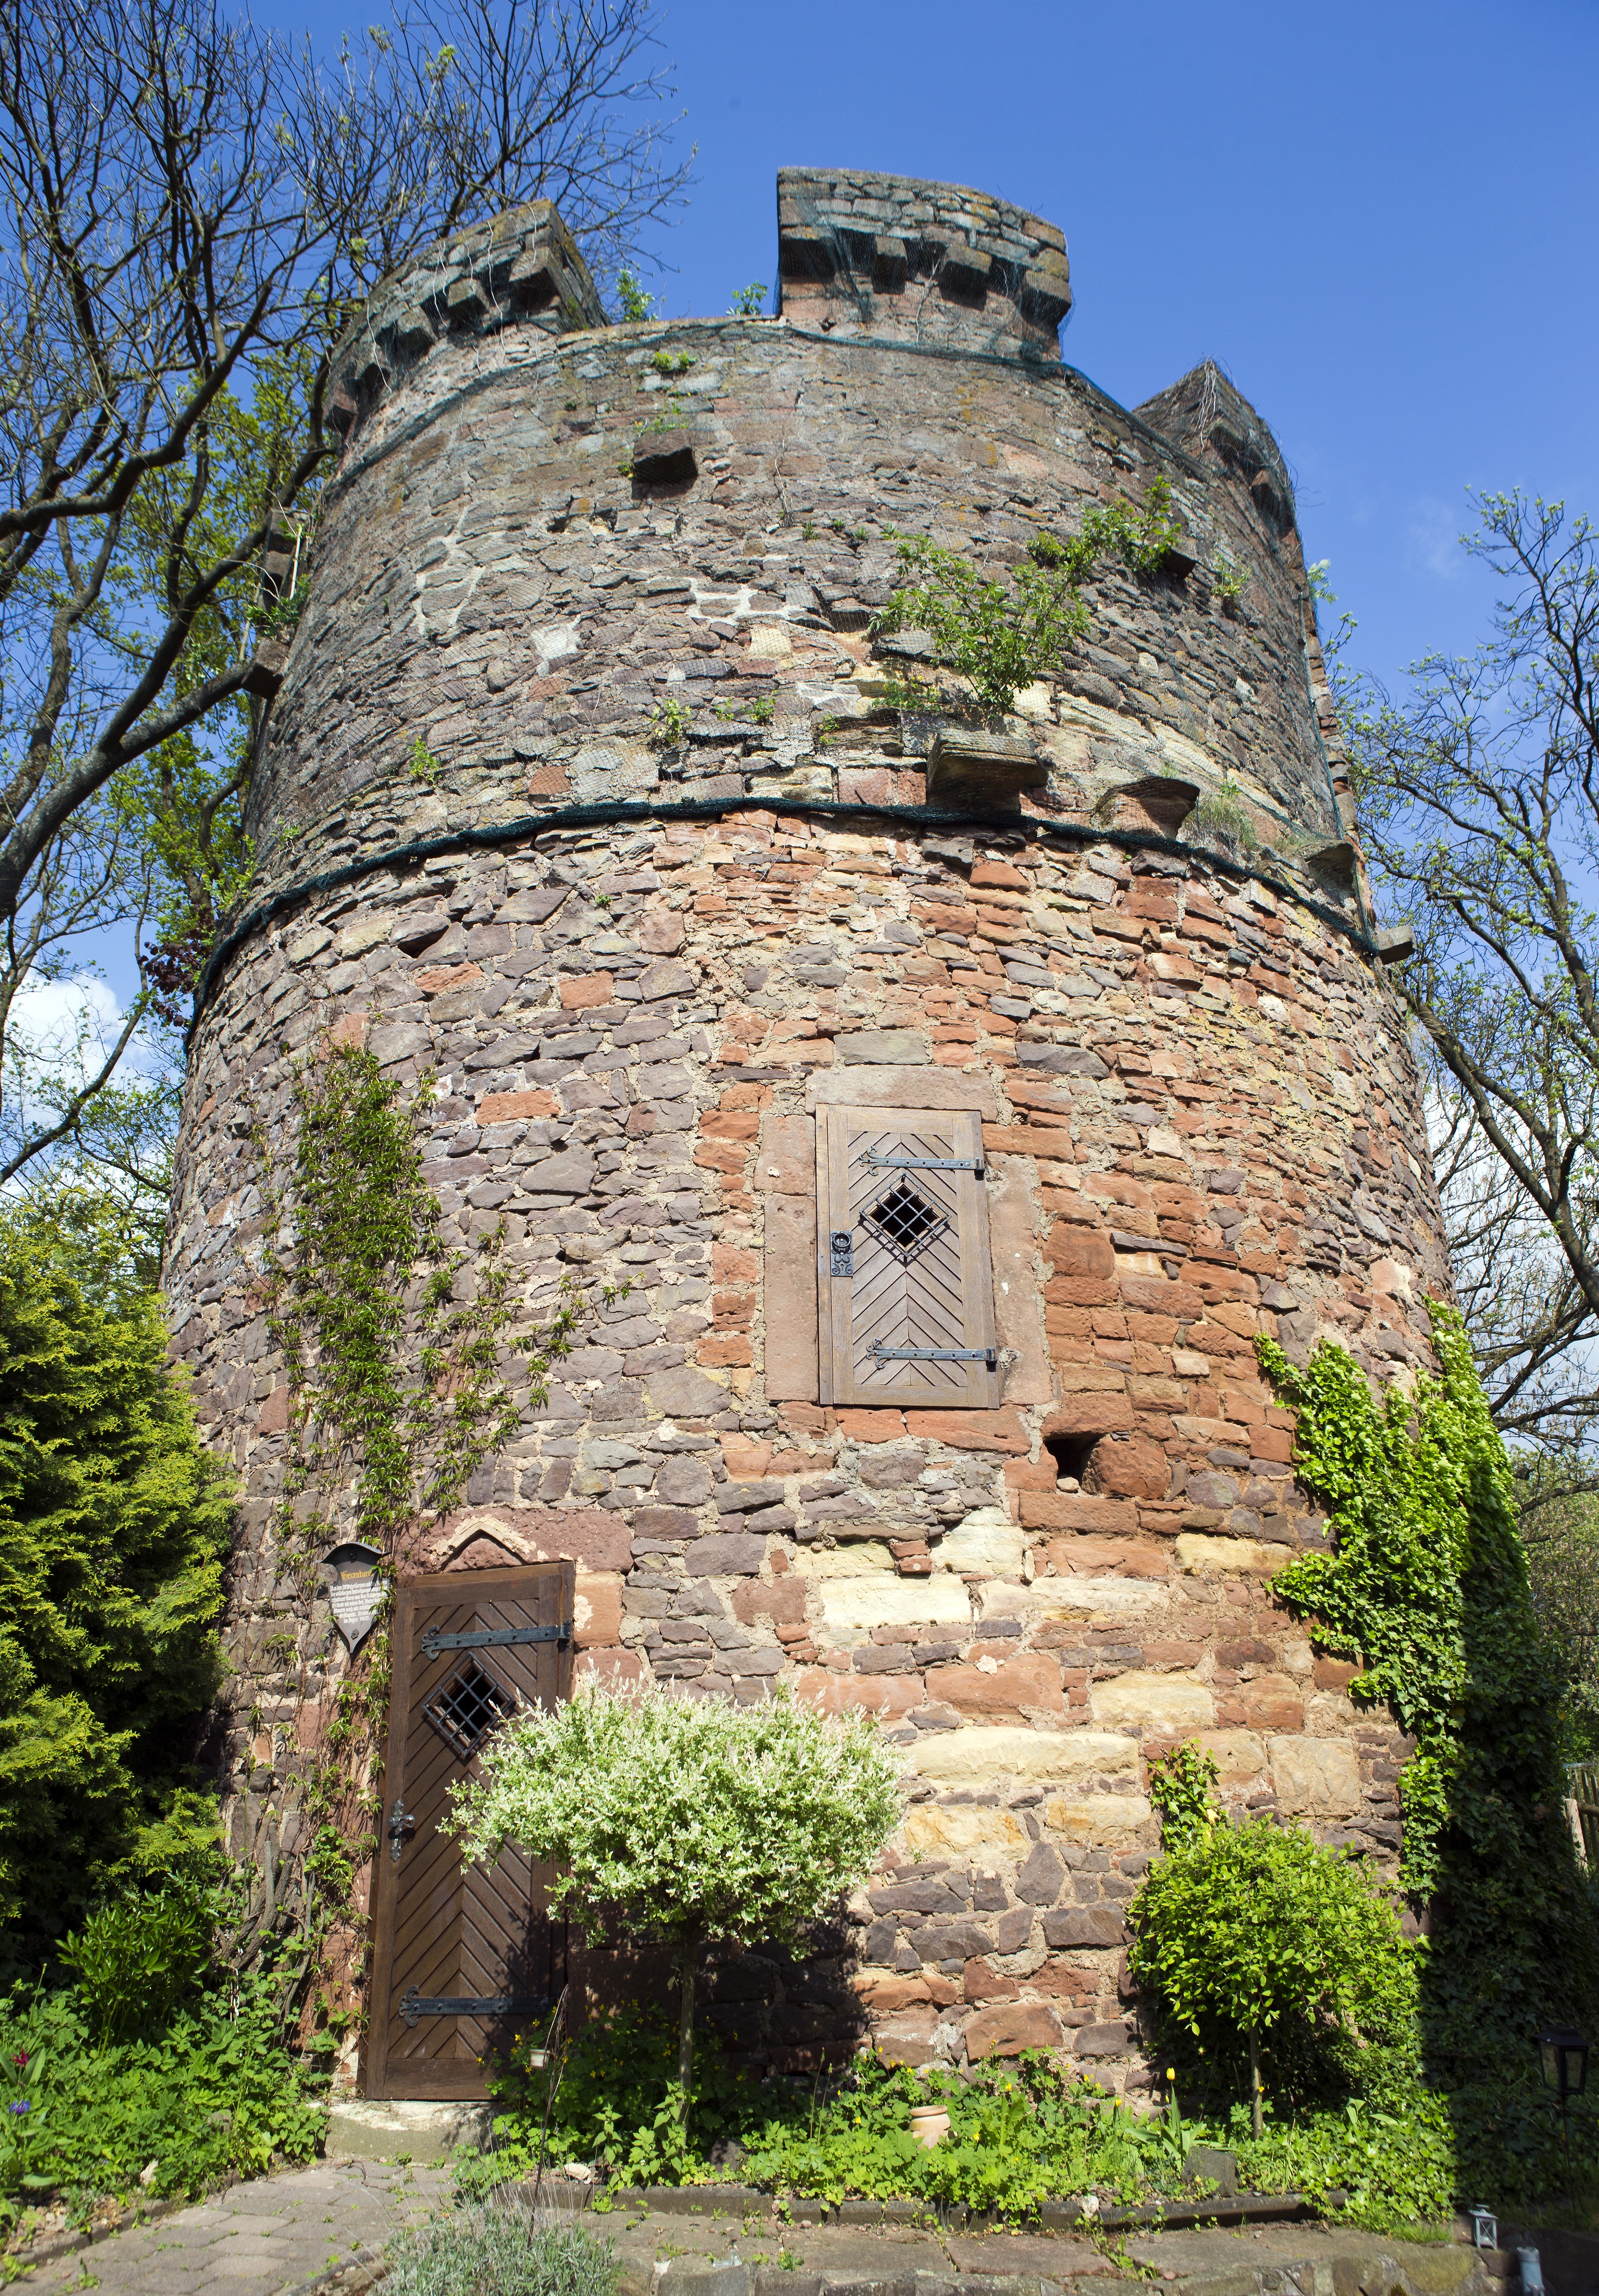
architecture, building, chateau, village, castle, chapel, historic, fortification, place of worship, ruins, monastery, germany, estate, middle ages, hessen, historic site, ancient history, spanish missions in california, frankenberg, waldeck frankenberg, witches tower